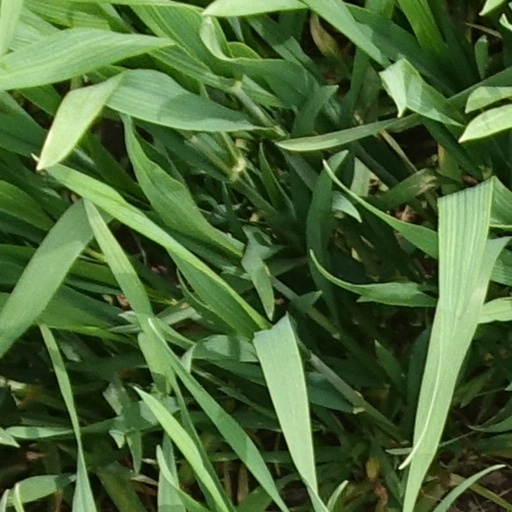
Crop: wheat